Landmark North

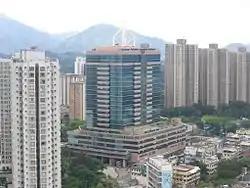
Landmark North

Landmark North is an office tower-and-shopping centre complex in Sheung Shui, Hong Kong. It was developed by Sun Hung Kai Properties and is located in the commercial centre of Sheung Shui.